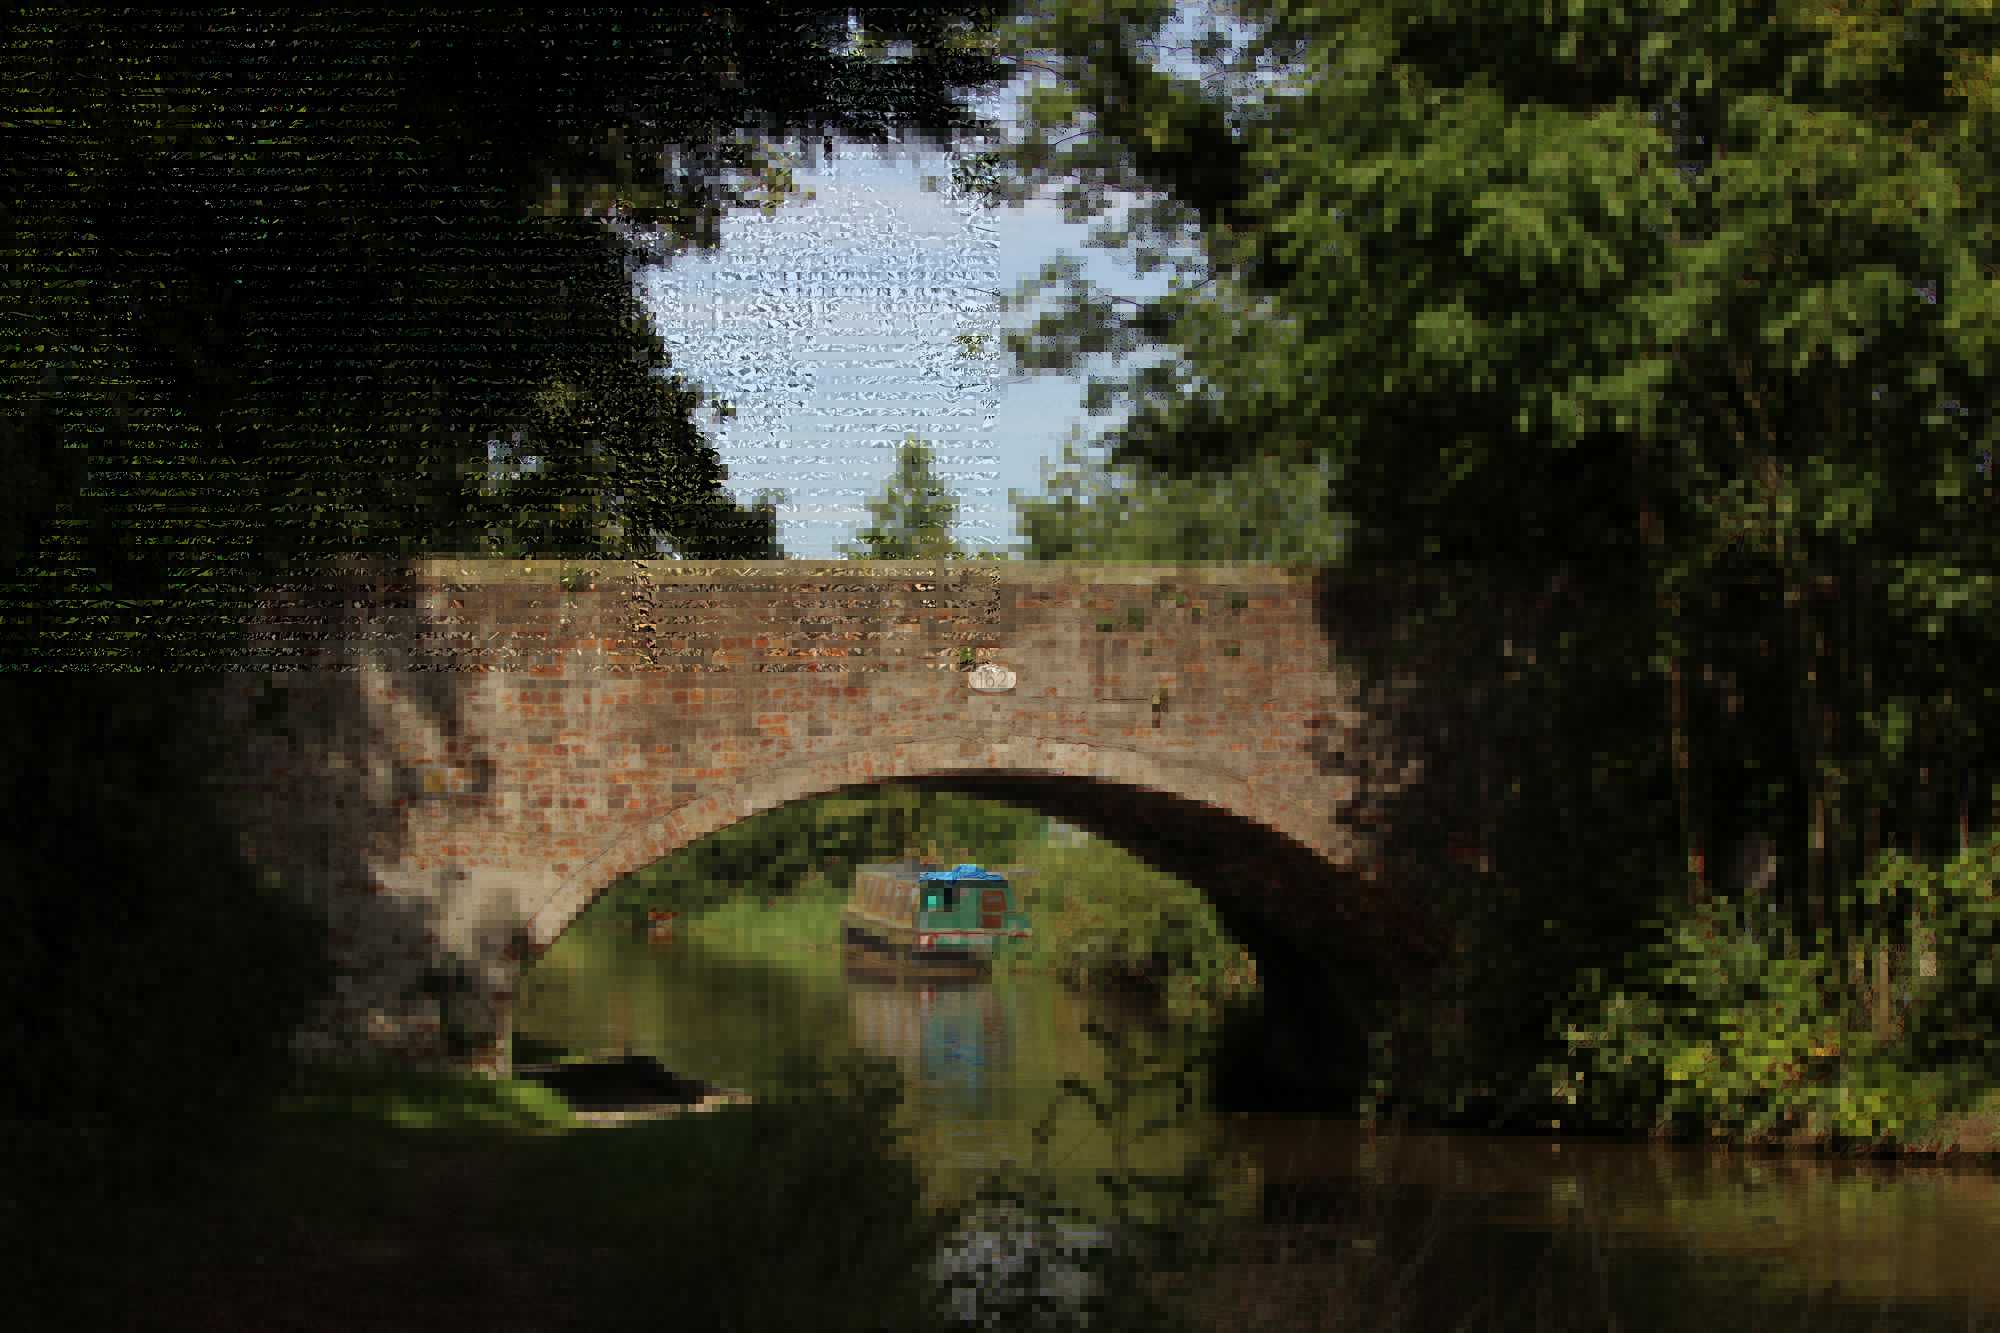
water, bridge, river, canal, reflection, waterway, sandbach, cheshireringcanalswalk, trentmerseycanal, moston, walkingbirdwatching, jamesbrindley, moat